Les Maîtres de l'Affiche

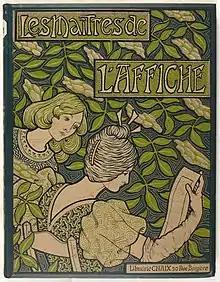
Front cover (Paul Berthon)

Maîtres de l'Affiche (Masters of the Poster) refers to 256 color lithographic plates used to create an art publication during the Belle Époque in Paris, France. The collection, reproduced from the original works of ninety-seven artists in a smaller 11 x 15 inch format, was put together by Jules Chéret, the father of poster art.